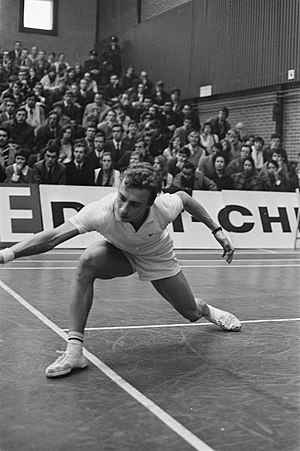
Elo Hansen
Elo Hansen in 1970
Elo Hansen er en pensioneret badmintonspiller fra Danmark, der vandt internationale titler i alle tre begivenheder fra slutningen af ​​1960'erne til midten af ​​1970'erne.